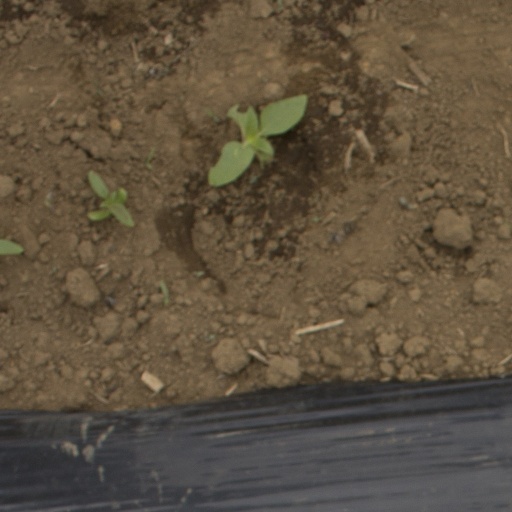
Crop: Jerusalem artichoke